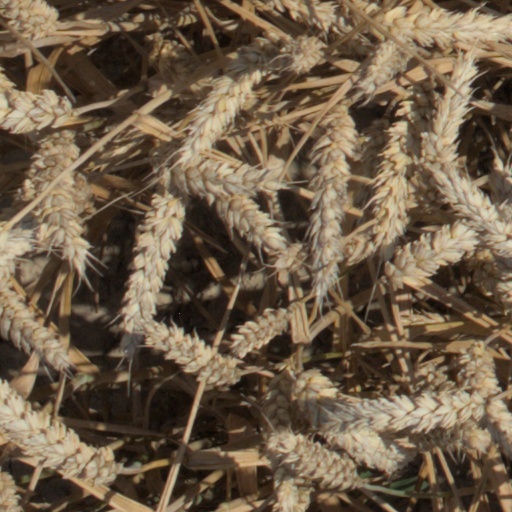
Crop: wheat